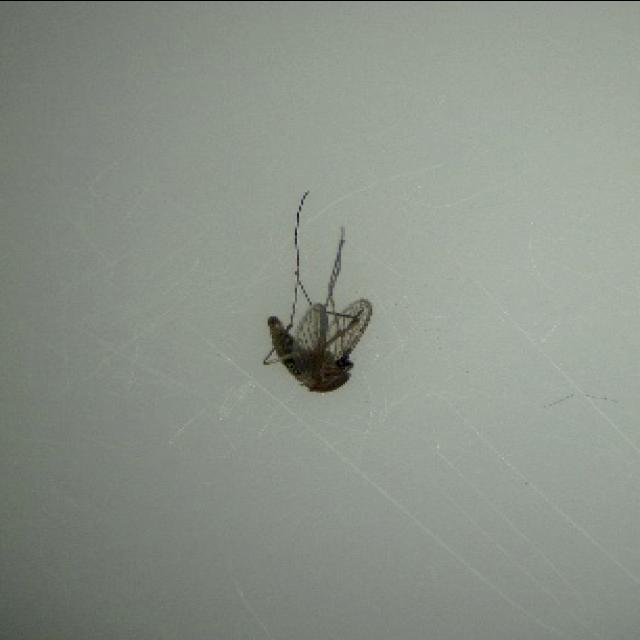
Species: culex_tritaeniorhynchus